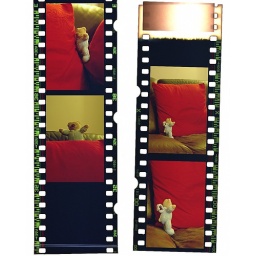
The bear went over the mountain